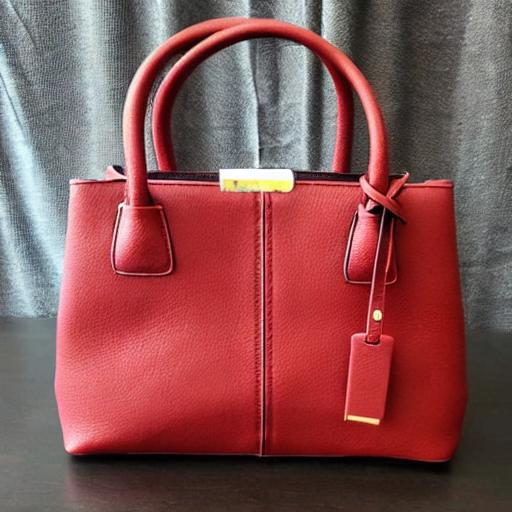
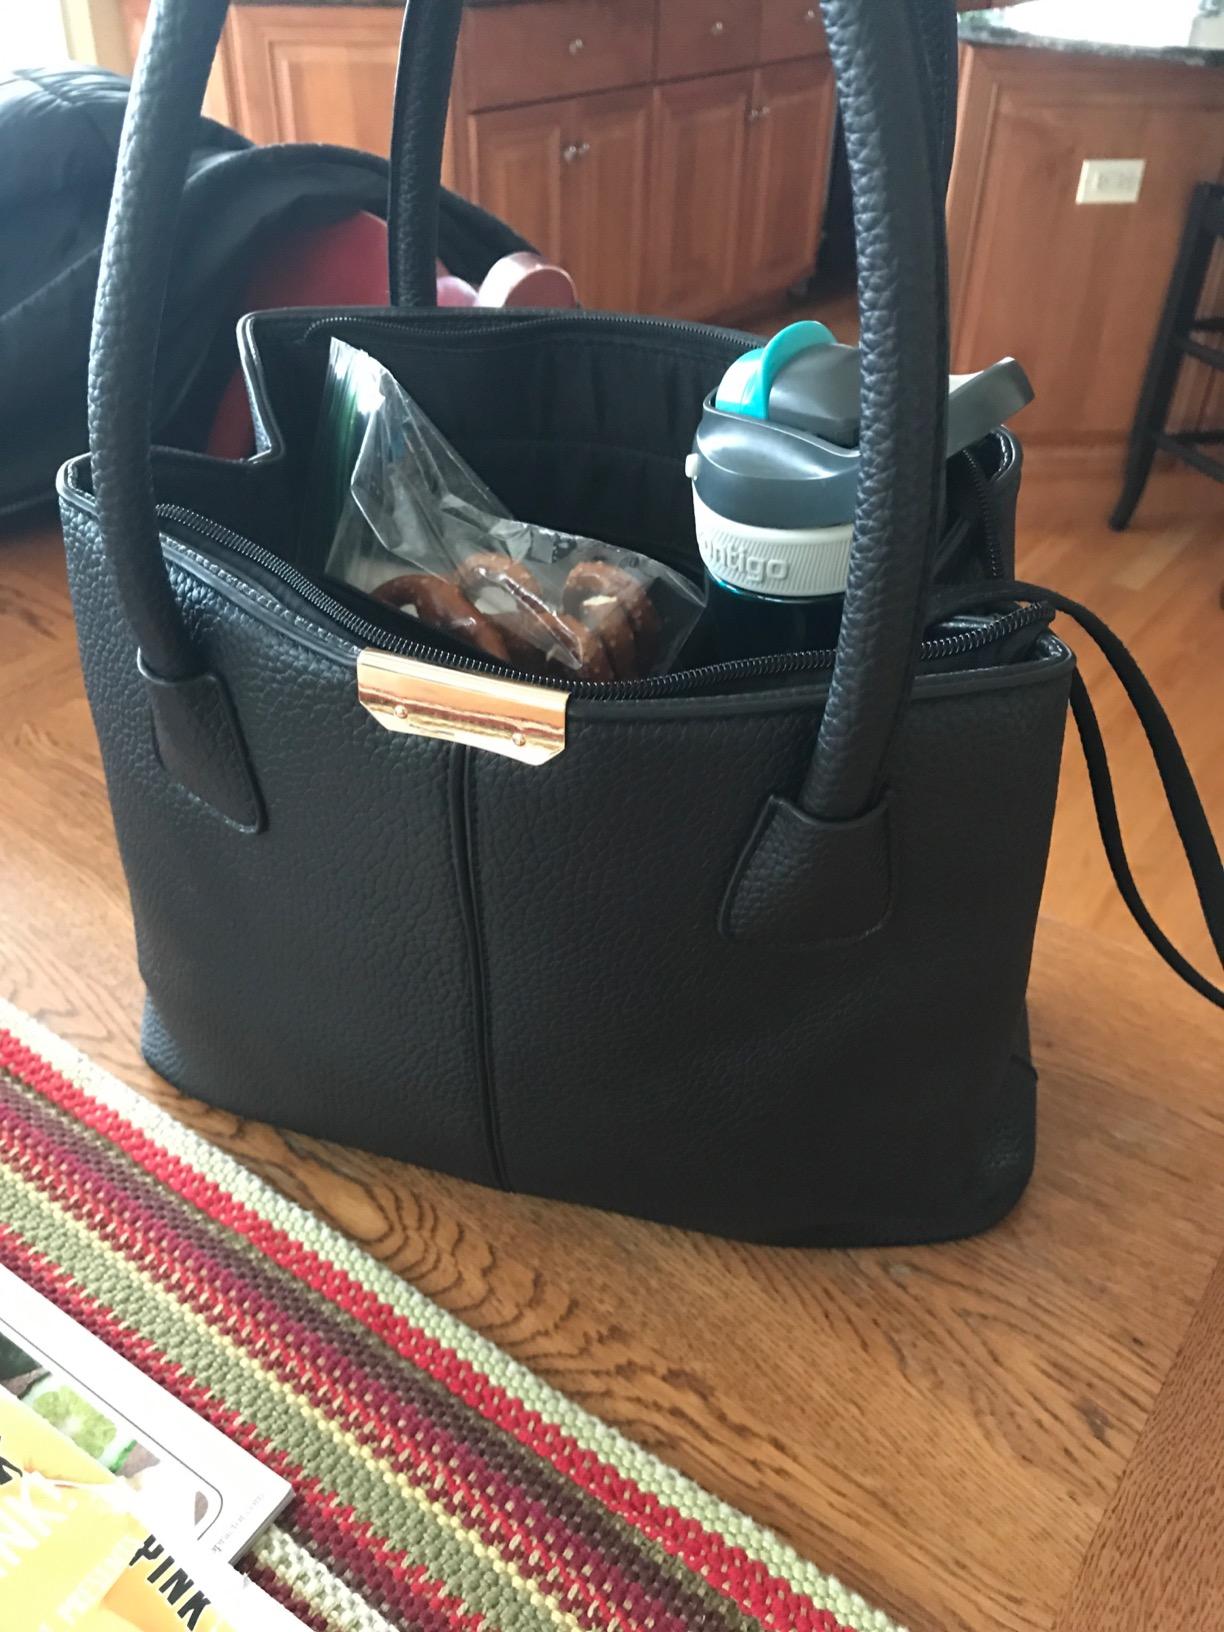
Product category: accessories_handbag
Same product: no